Scopulus

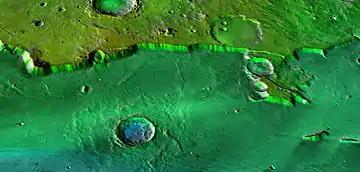
False color oblique view of Nilokeras Scopulus on Mars. Mars Orbital Laser Altimeter (MOLA) colorized elevation overlying Thermal Emission Imaging System (THEMIS) Infrared (IR) daytime mosaic from Mars Odyssey spacecraft. Yellow and light green represent high elevations; dark green and blue are lower elevations. Image is approximately 175 km across. Vertical exaggeration is 3X.

In planetary geology, a scopulus (pl. "scopuli" , from Greek "σκόπελος" "peak") is a lobate or irregular escarpment. In the early 1970s, the International Astronomical Union (IAU) adopted "scopulus" as one of a number of official descriptor terms for topographic features on Mars and other planets and satellites. One justification for using neutral Latin or Greek descriptors was that it allowed features to be named and described before their geology or geomorphology could be determined. Currently, the IAU recognizes 54 descriptor terms (see Planetary nomenclature). Thirteen features with the descriptor term scopulus are present on Mars.